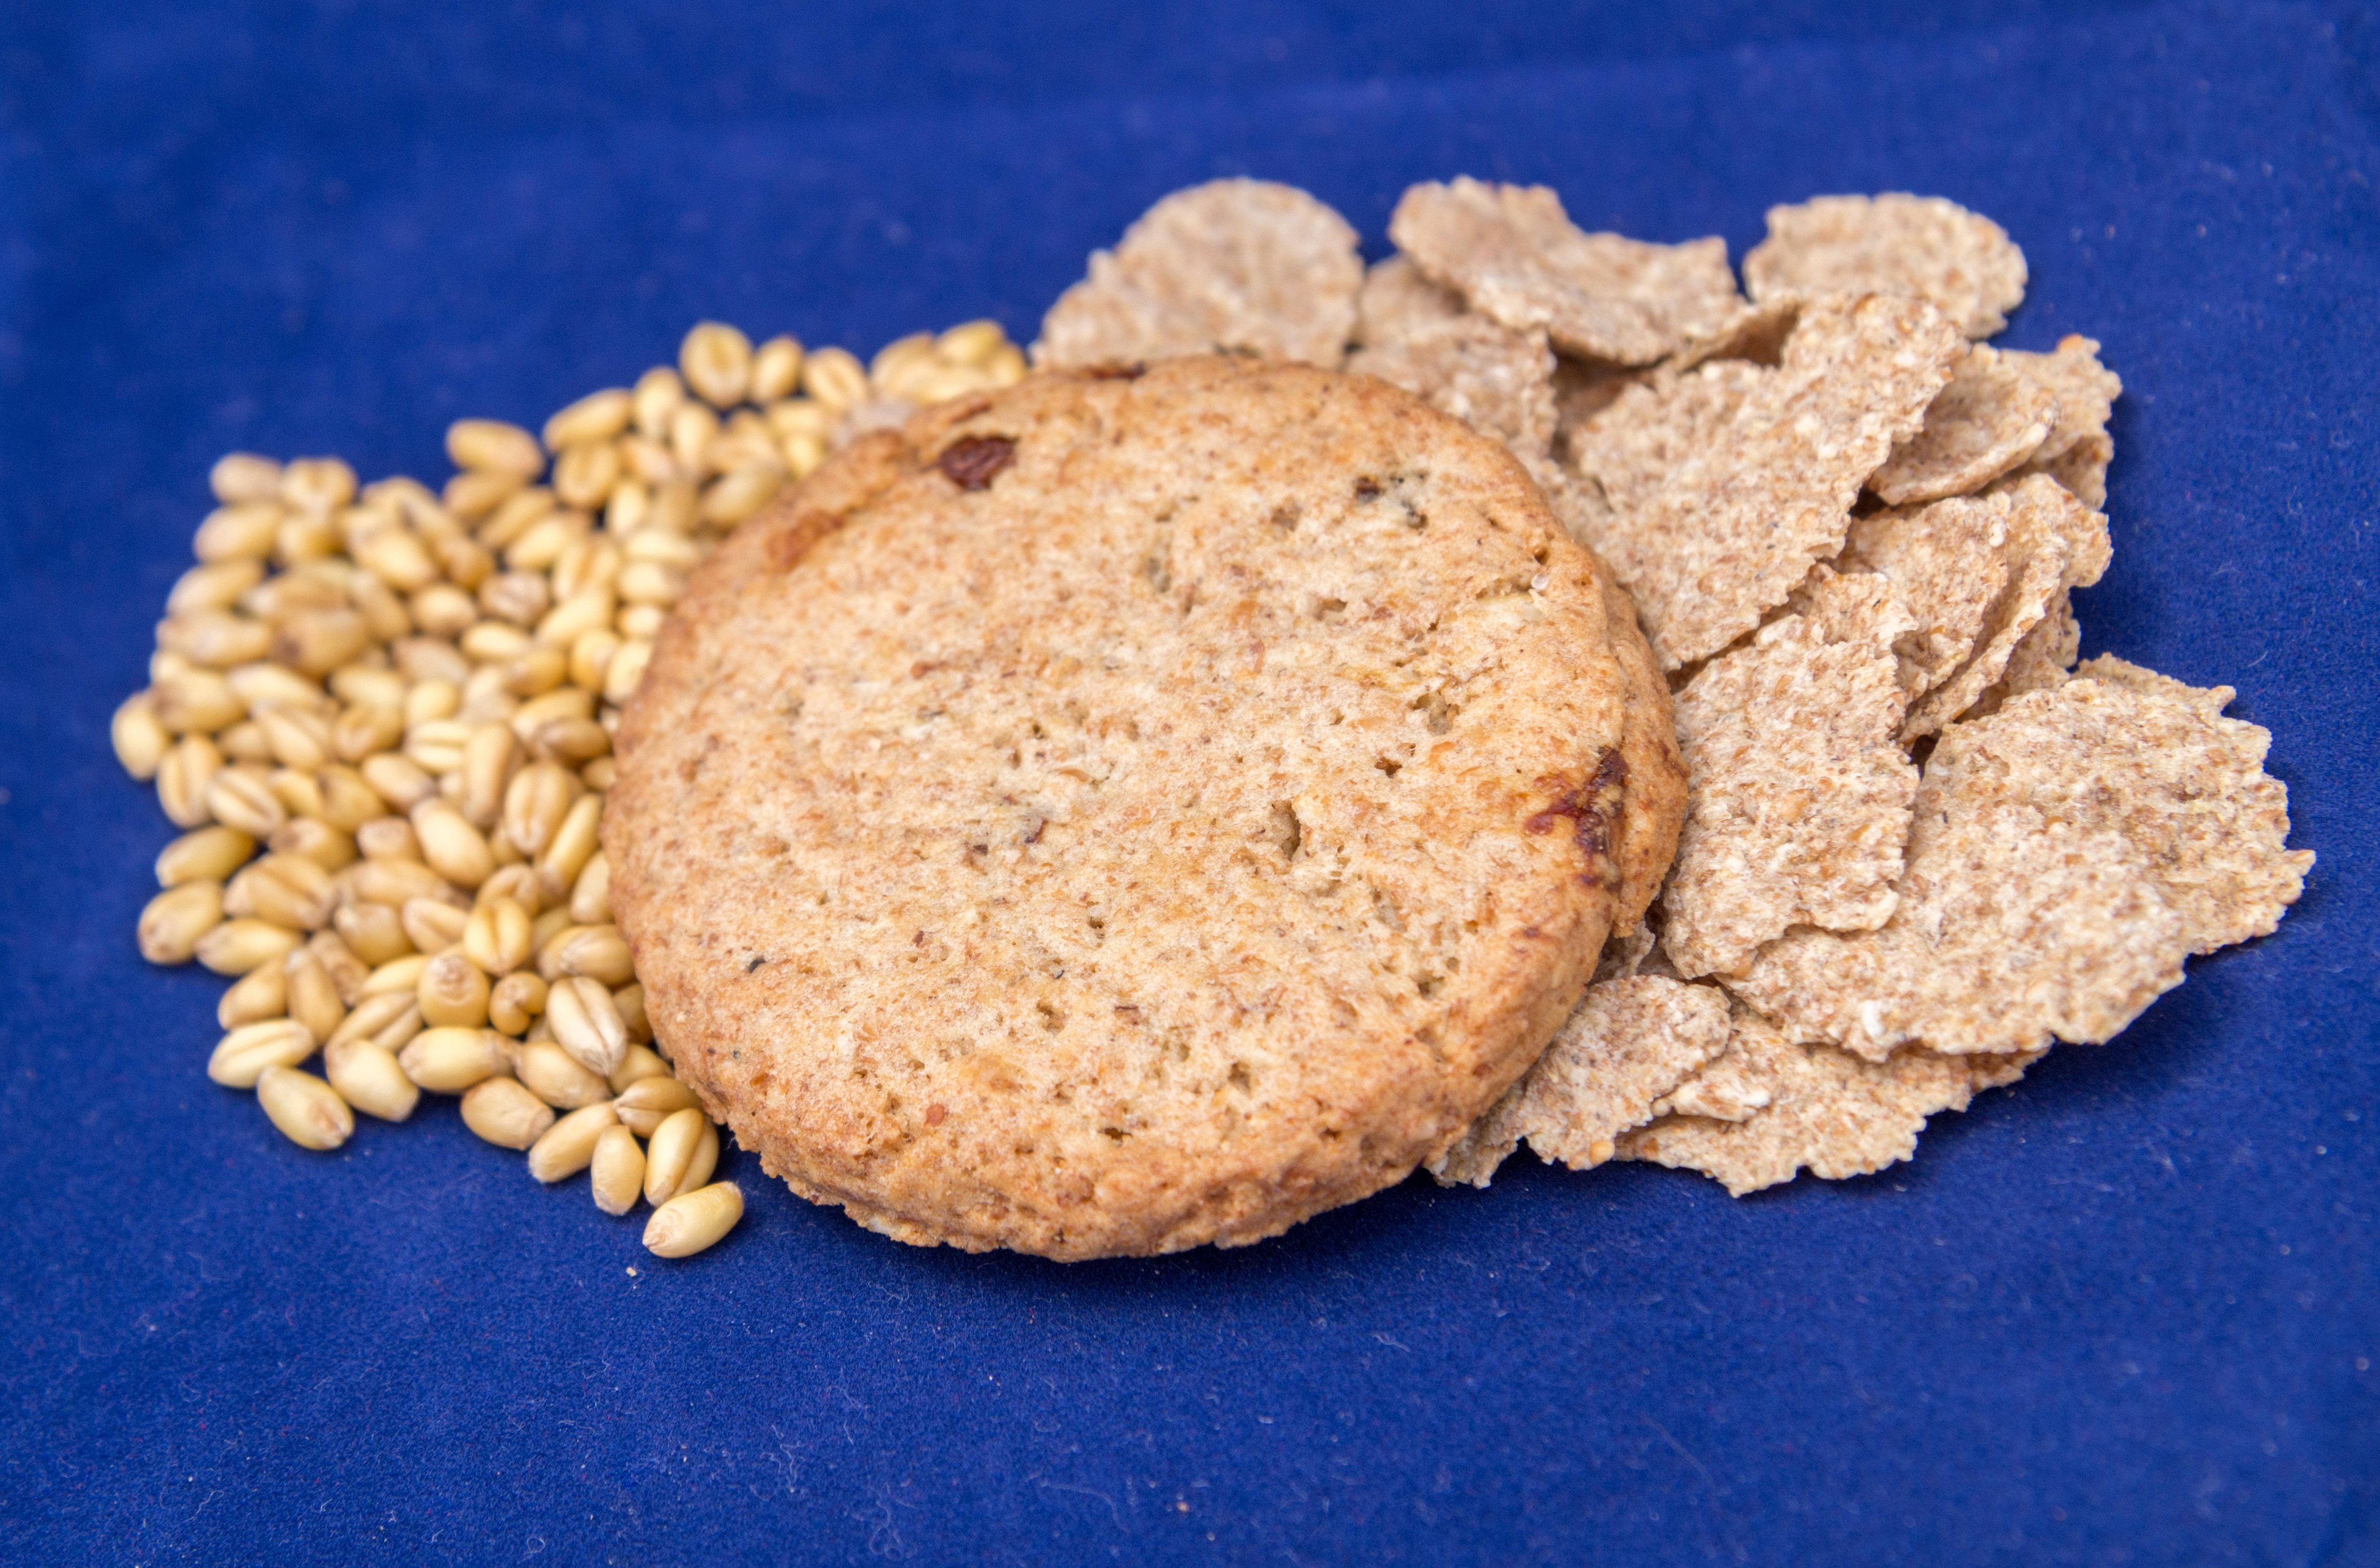
grain, dish, food, produce, crop, macro, handful, blue, closeup, breakfast, healthy, delicious, health, use, cookies, nutrition, tasty, vegetarian, healthy food, vitamins, healthy eating, organic, baked goods, appetizing, nutritious, placer, useful, organic food, blue background, grass family, snack food, cookies and crackers, whole grain, superfud